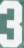
Number: 3